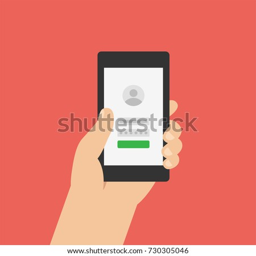
sign up , log in page on smartphone screen .